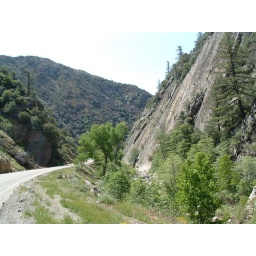
A massive wall of rock along Highway 33 near Ojai, CA.